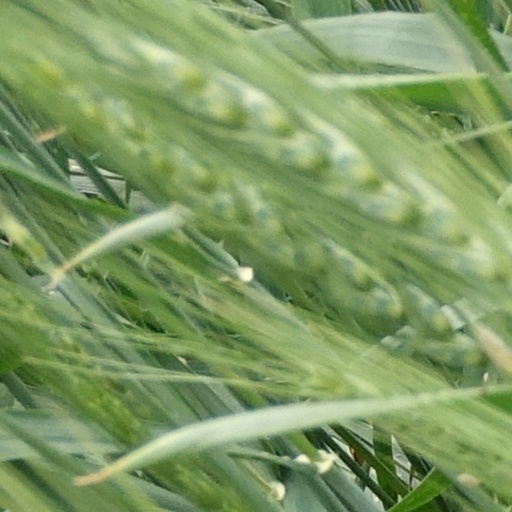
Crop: wheat